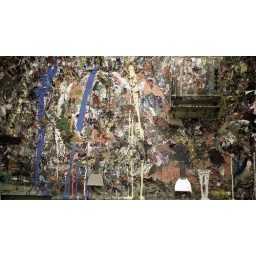
Wall over sink at the UVM art building